Copper electroplating

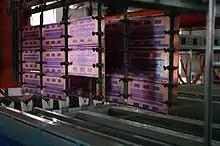
PCBs being fabricated in an industrial copper pattern plating line

Excluding the continuous strip plating industry, copper is the second most commonly plated metal after nickel. Copper electroplating offers a number of advantages over other plating processes, including low metal cost, high-conductivity and high-ductility bright finish, and high plating efficiency. The process has a variety of both decorative and engineering applications.